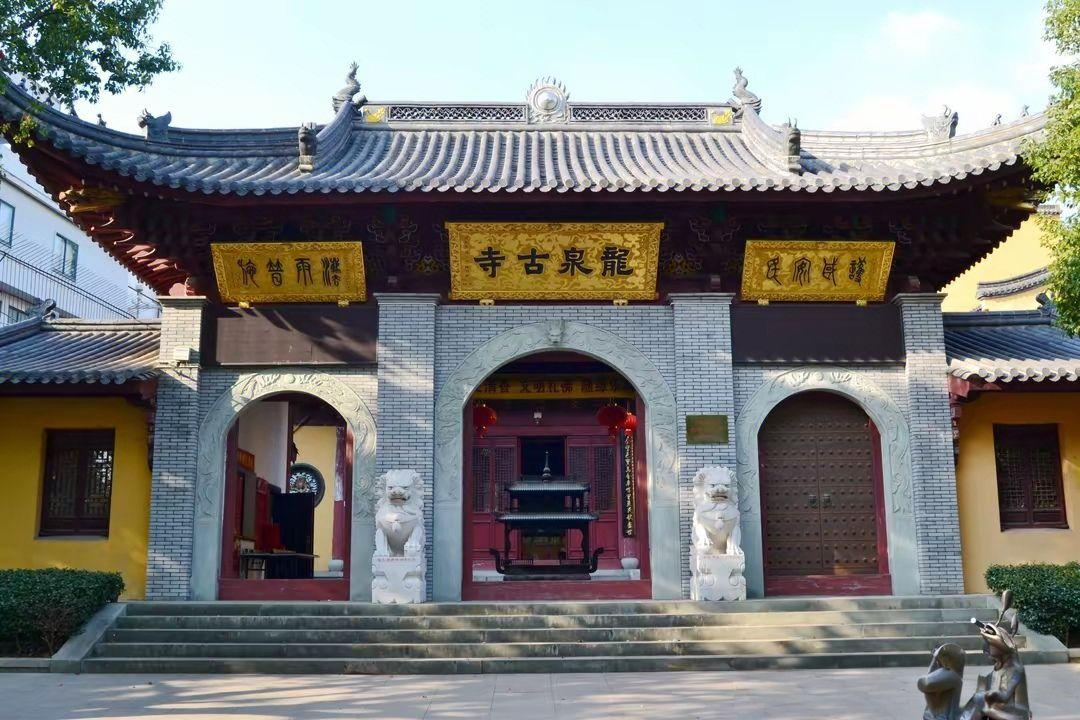
地标名称：龙山公园-龙泉寺
所在城市：宁波市·余姚市